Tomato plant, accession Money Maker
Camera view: tilt-top (135 deg); turntable rotation: 150 degrees
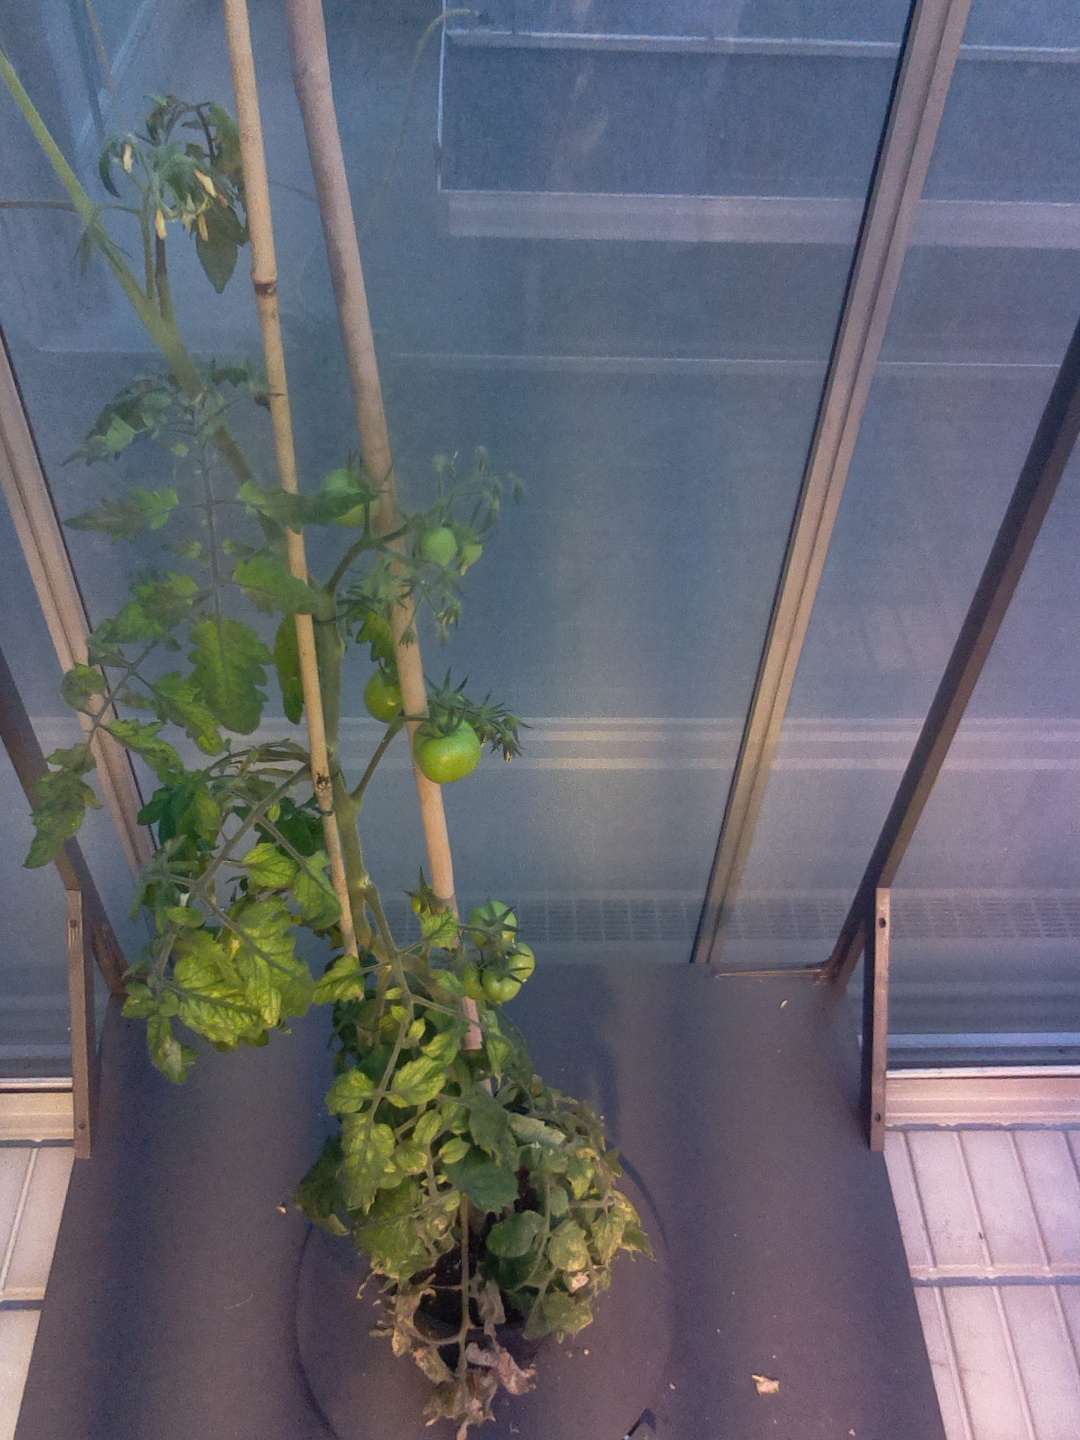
BBCH growth stage 74: 40%-50% of final fruit size